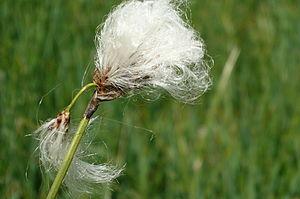
Linaigrette à larges feuilles - Eriophorum latifolium / Photo prise sur la Commune de Saint-Véran (Hautes-Alpes).